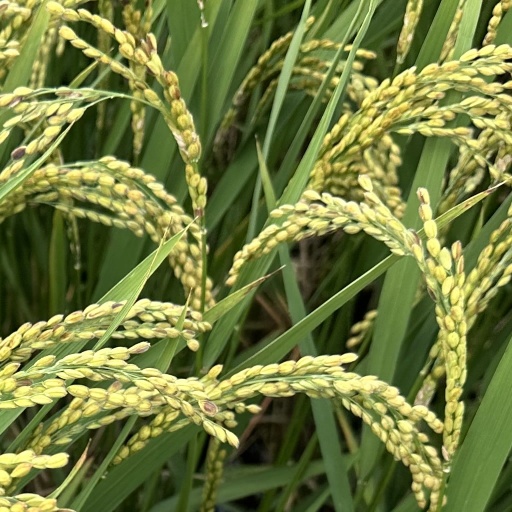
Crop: rice